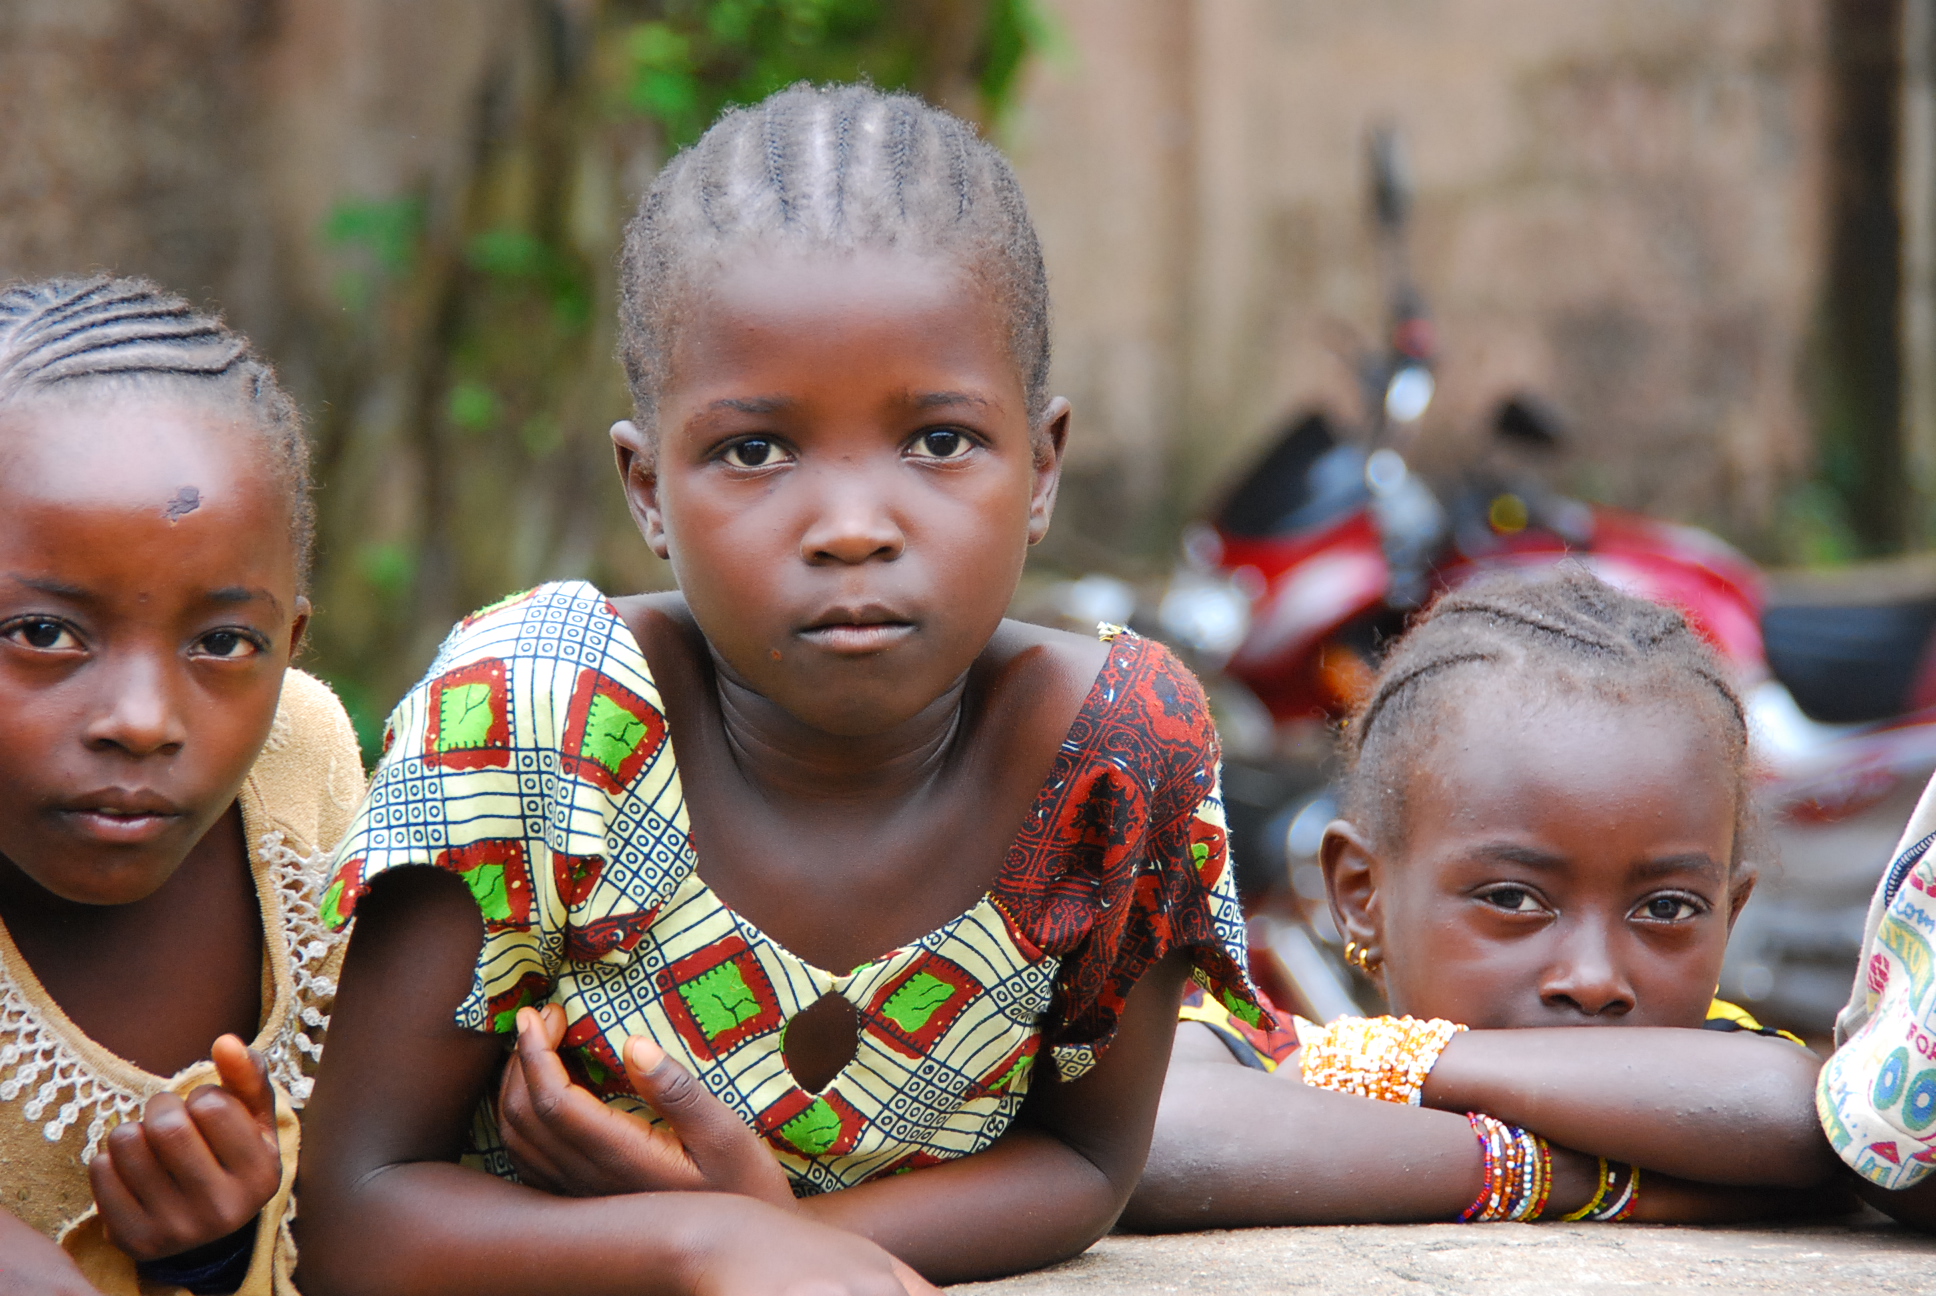
guinea, people, child, eye, tribe, girl, temple, tradition, smile, fun